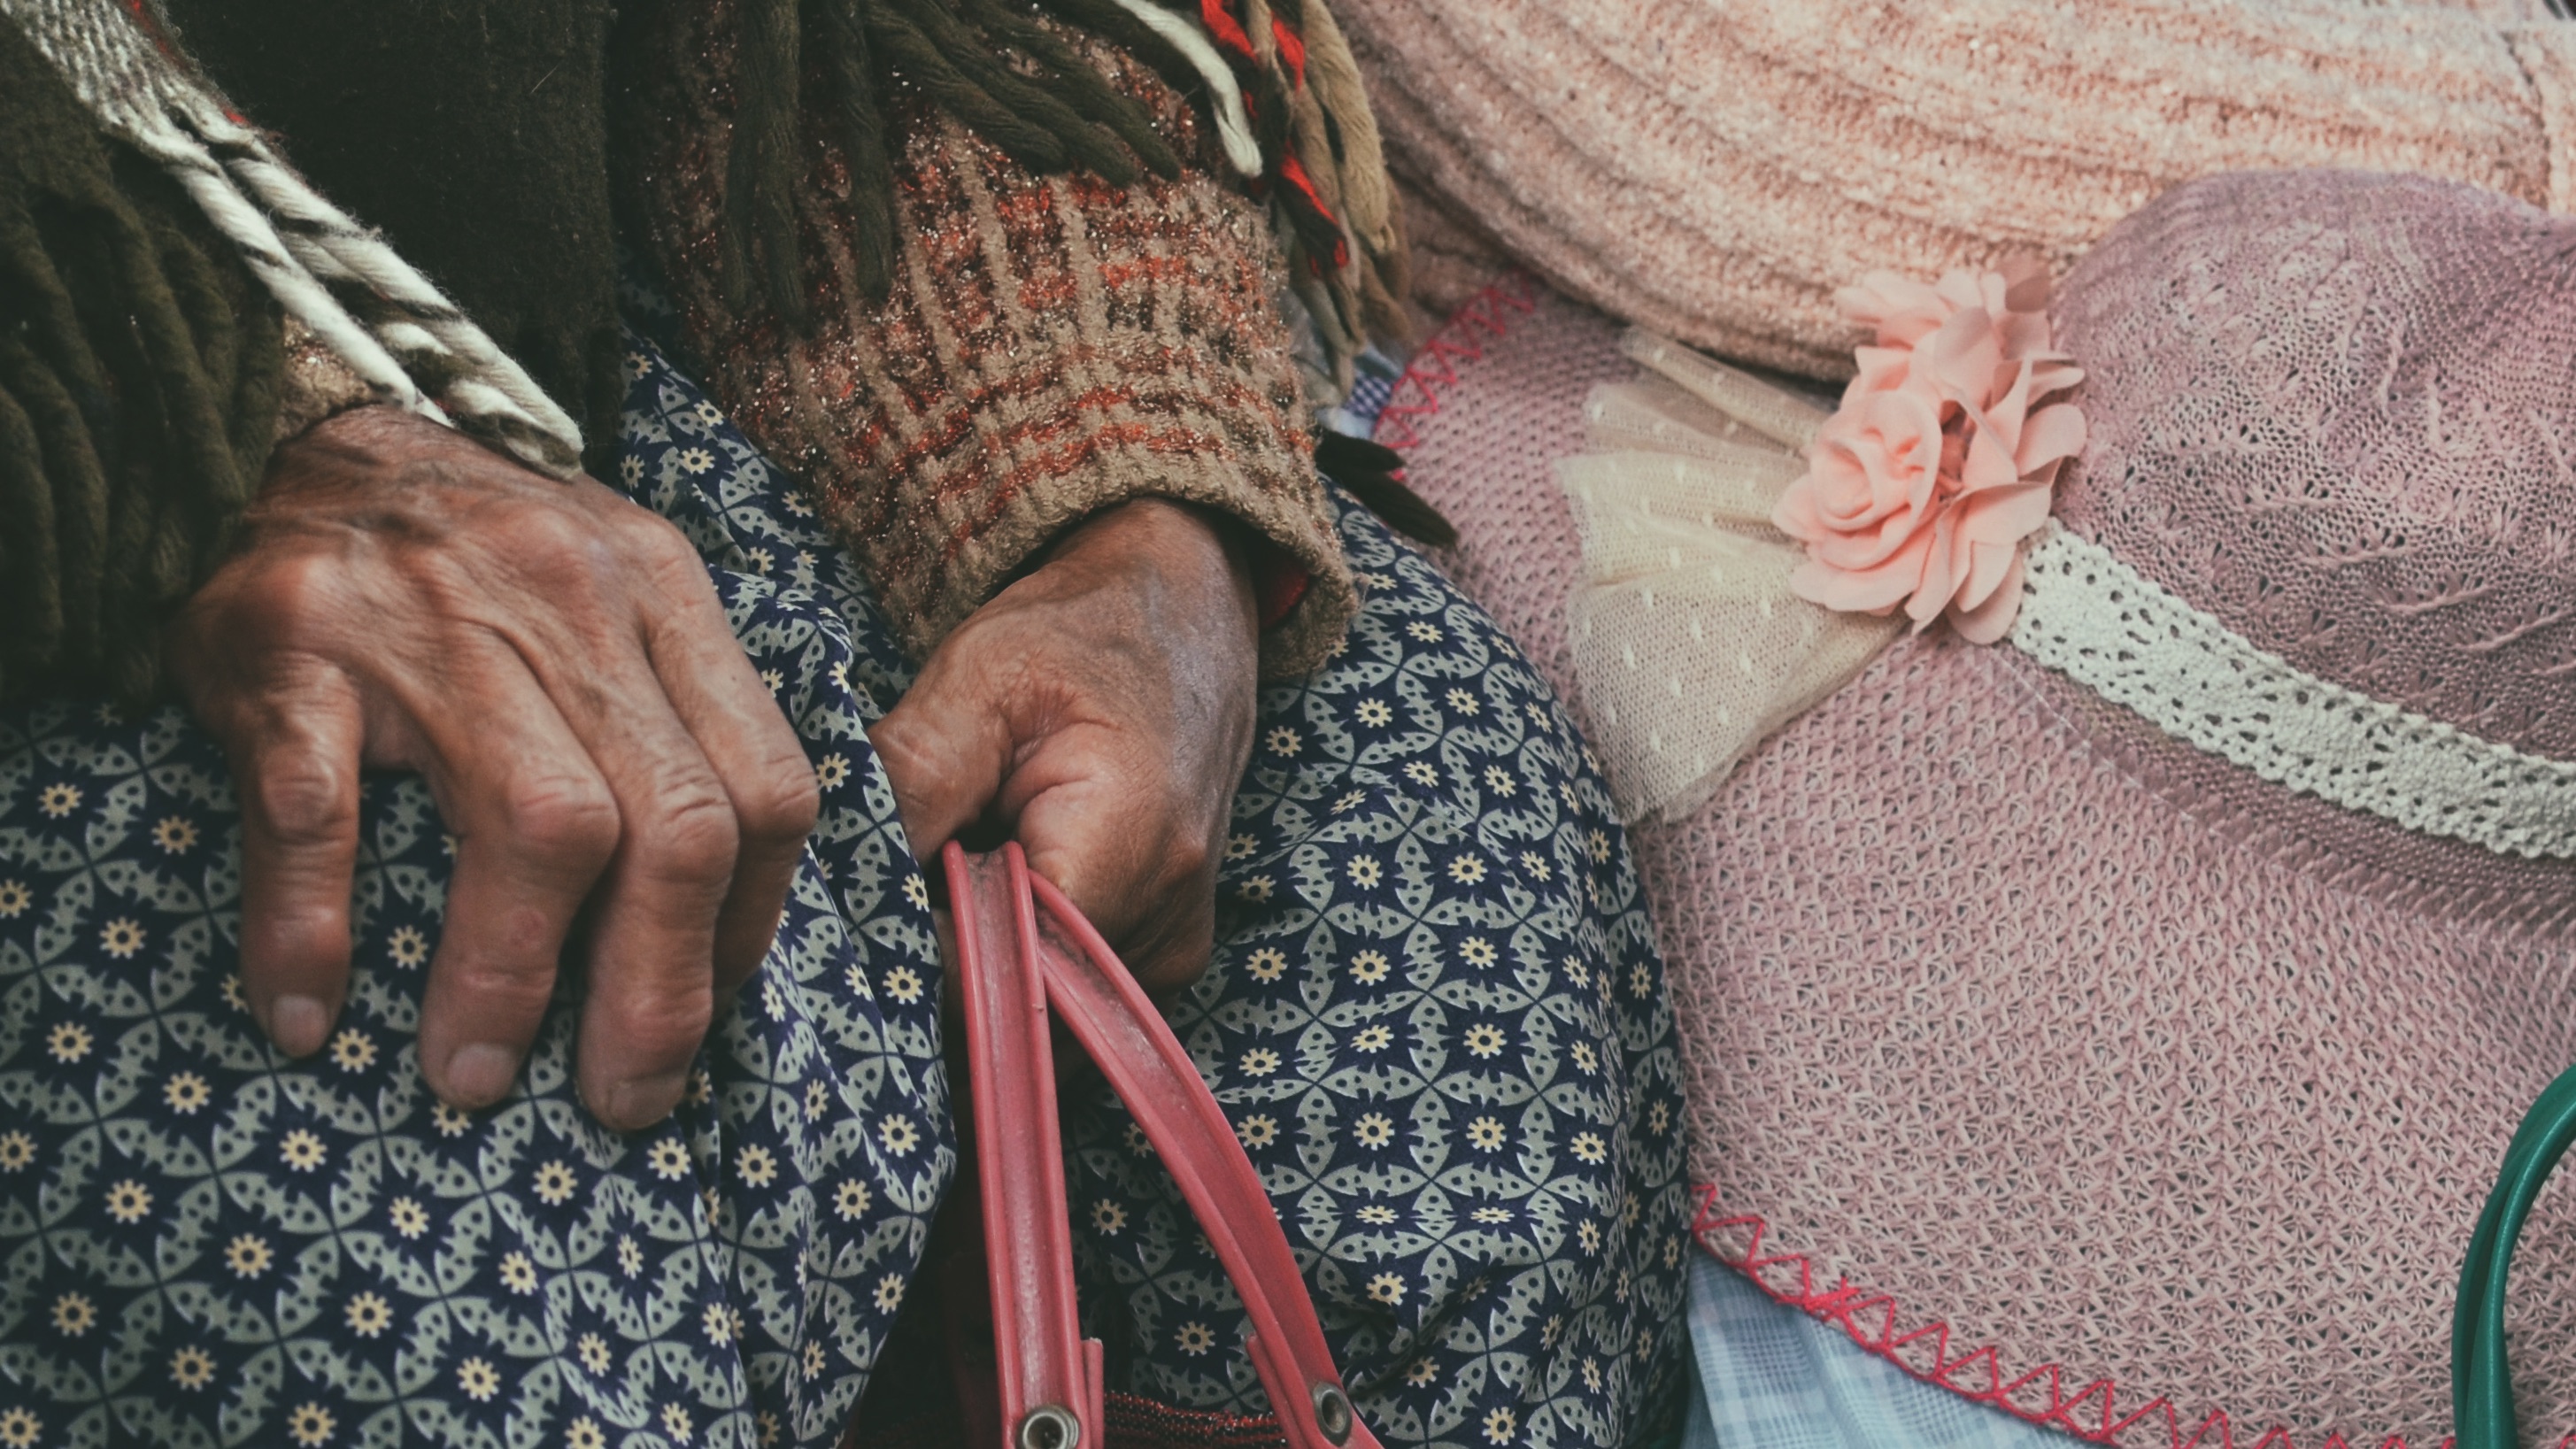
hand, pattern, finger, arm, art